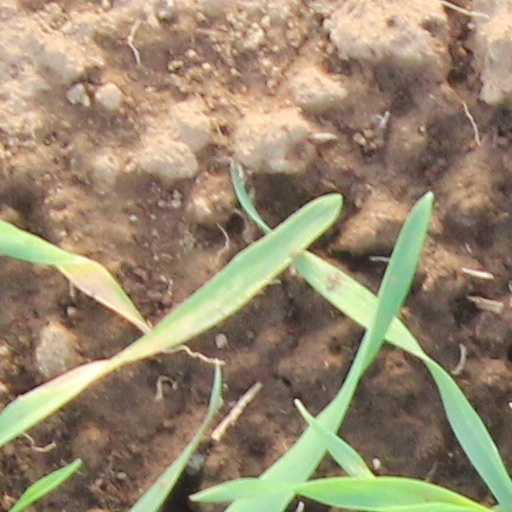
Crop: wheat